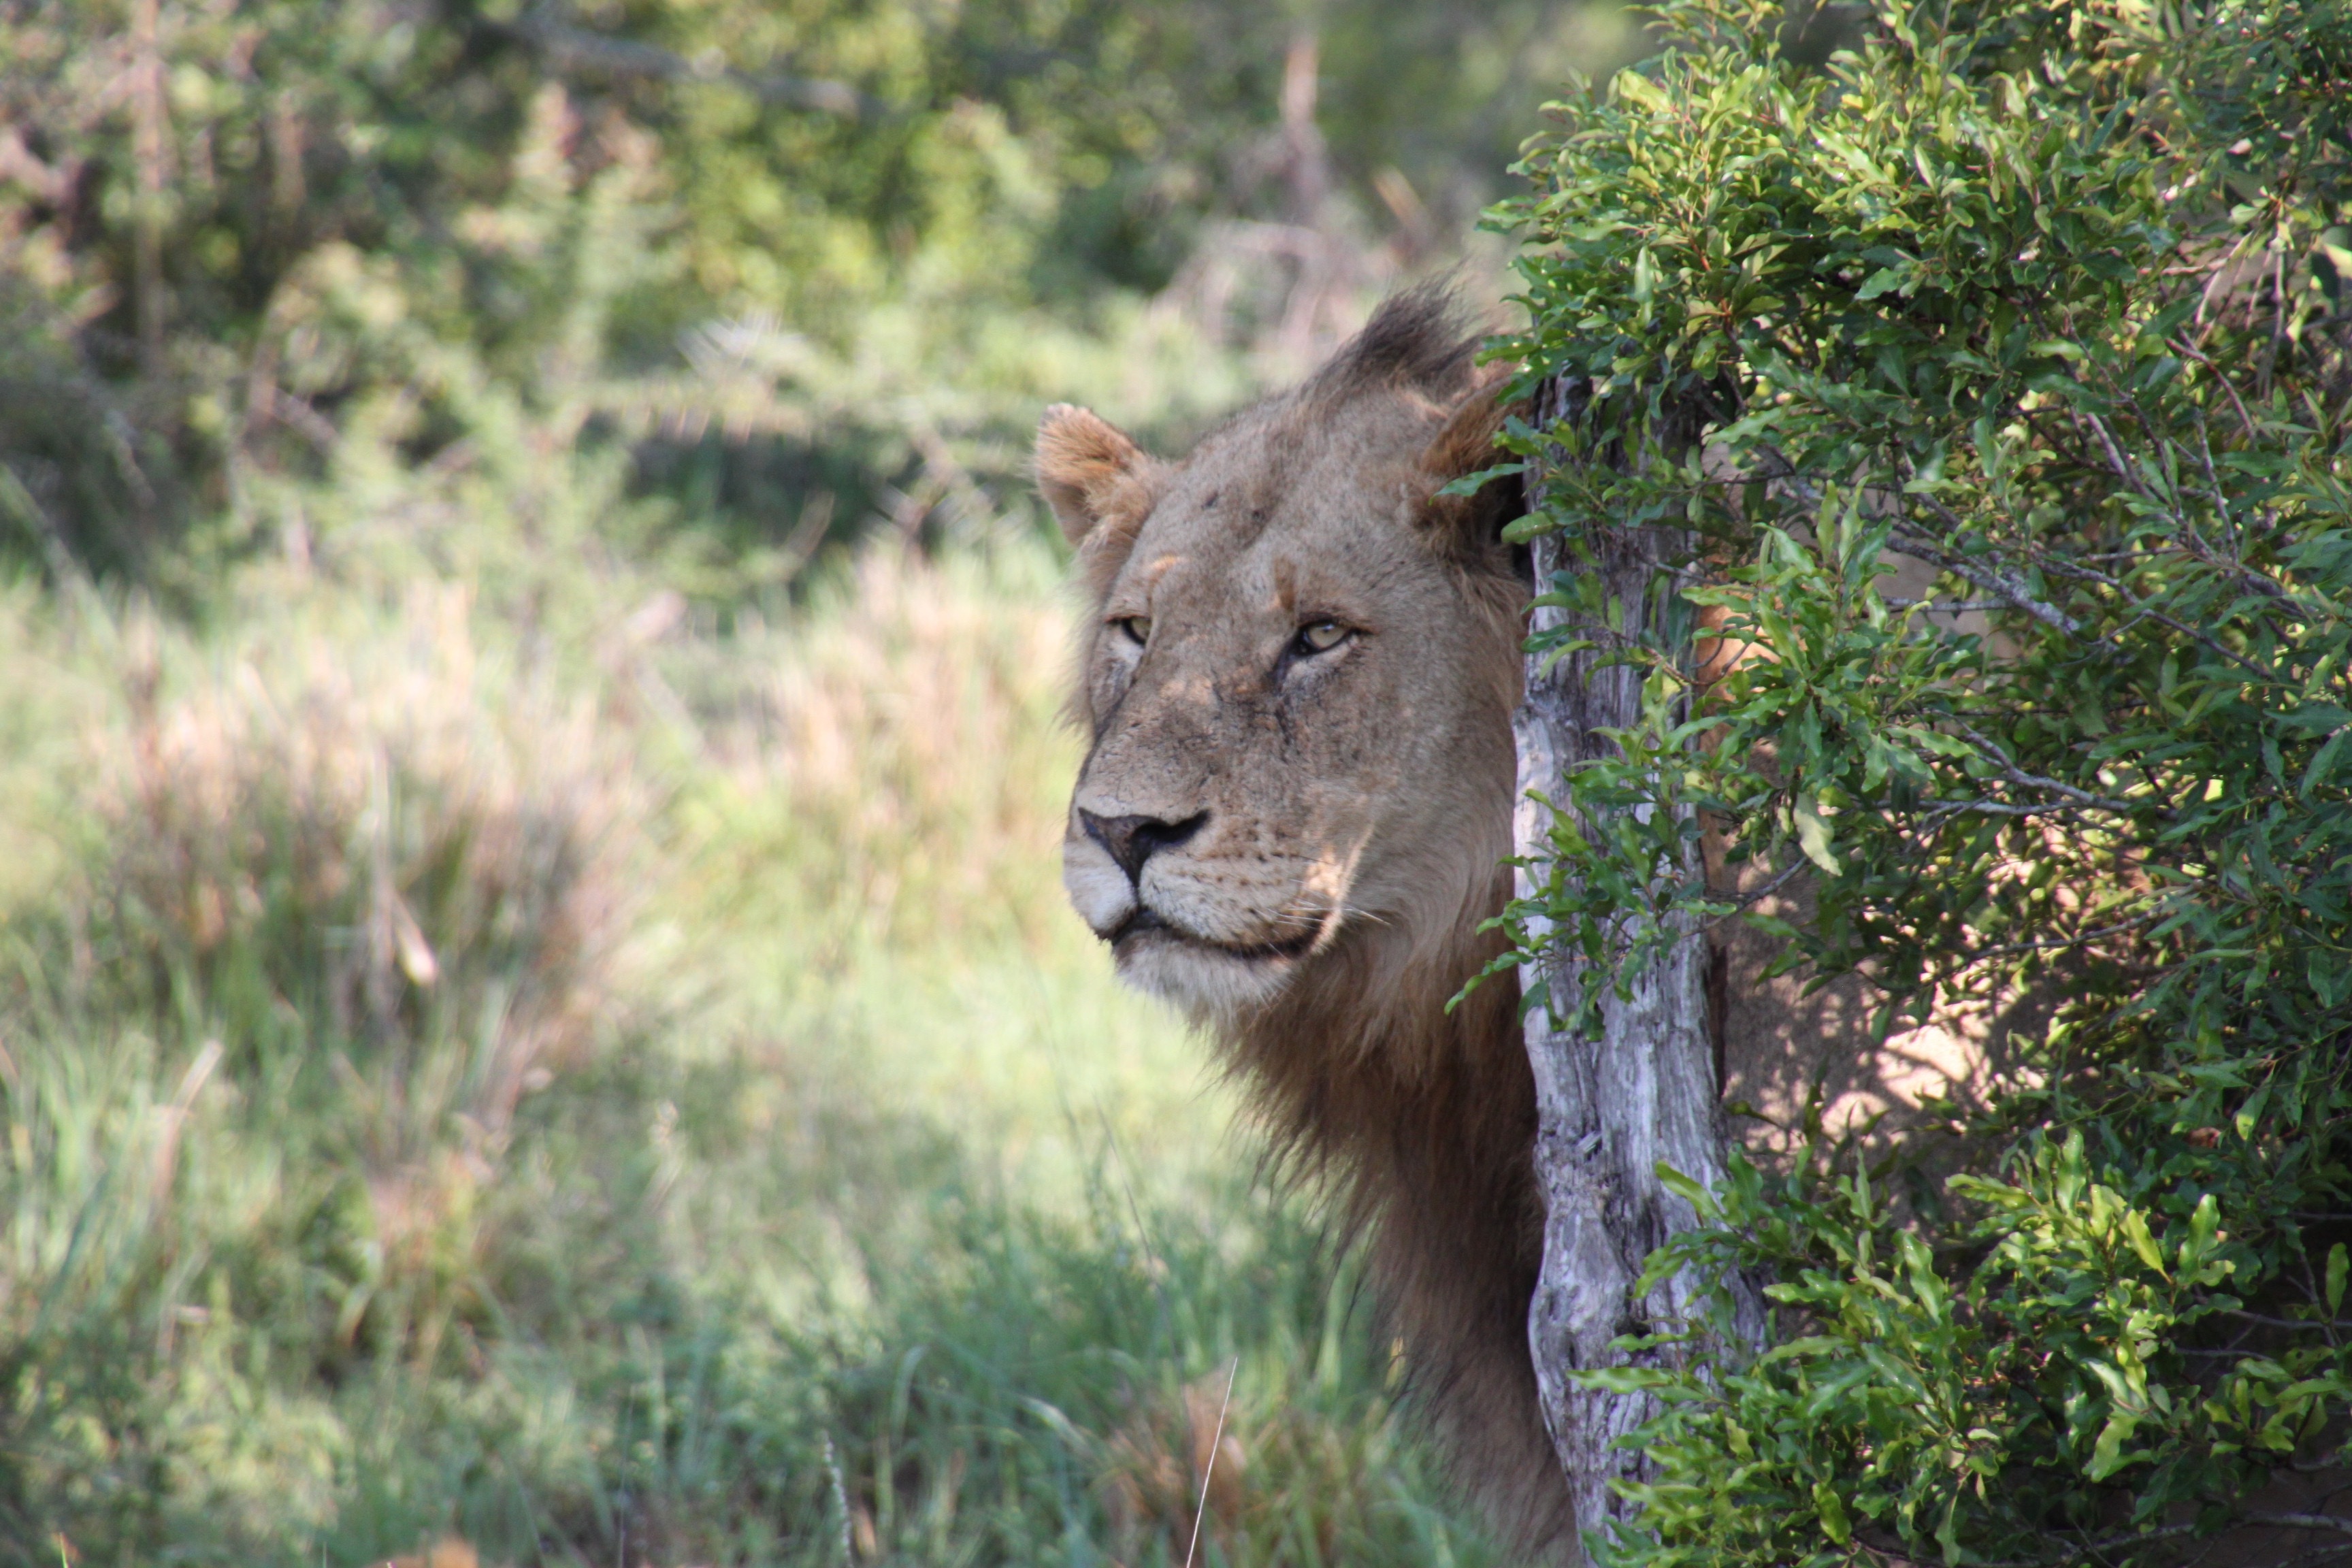
nature, wildlife, mammal, fauna, lion, animals, vertebrate, safari, south africa, big cats, cat like mammal